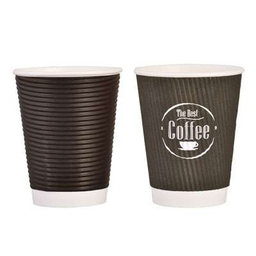
Label: paper